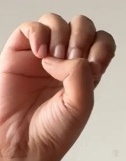
ASL sign: E